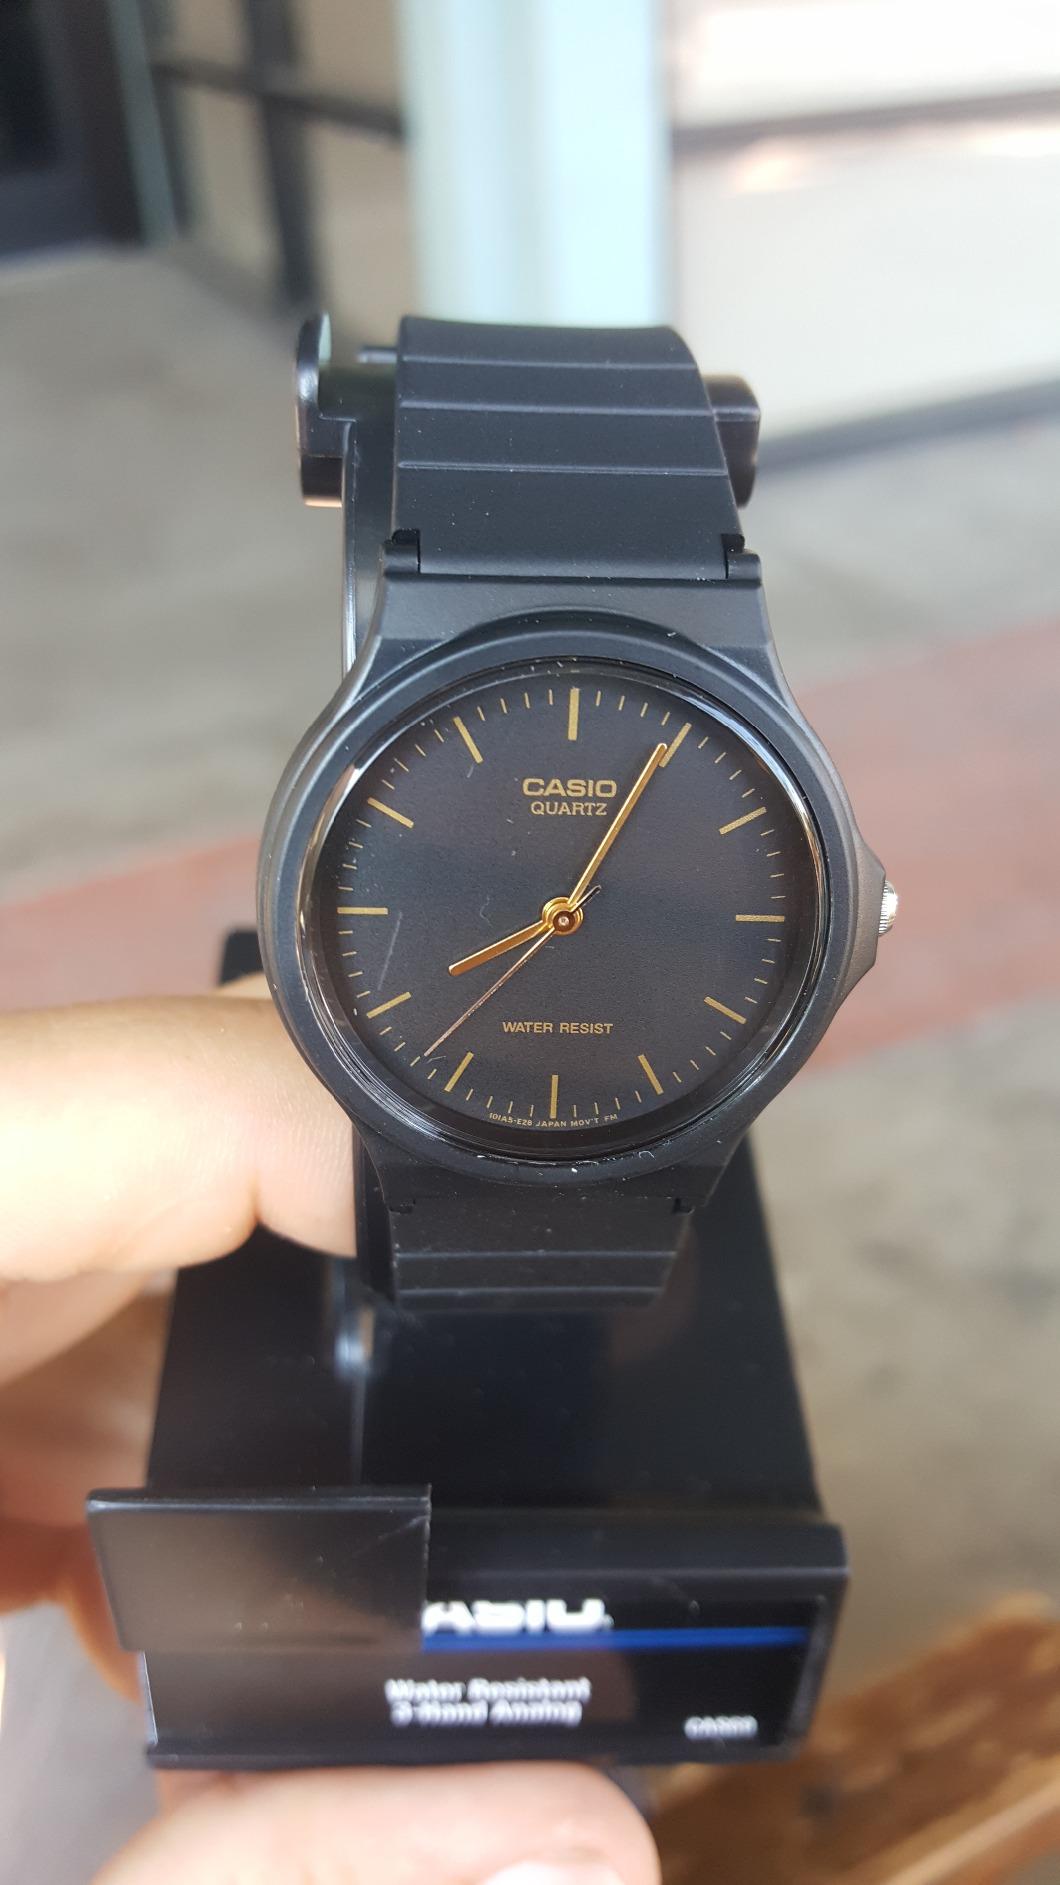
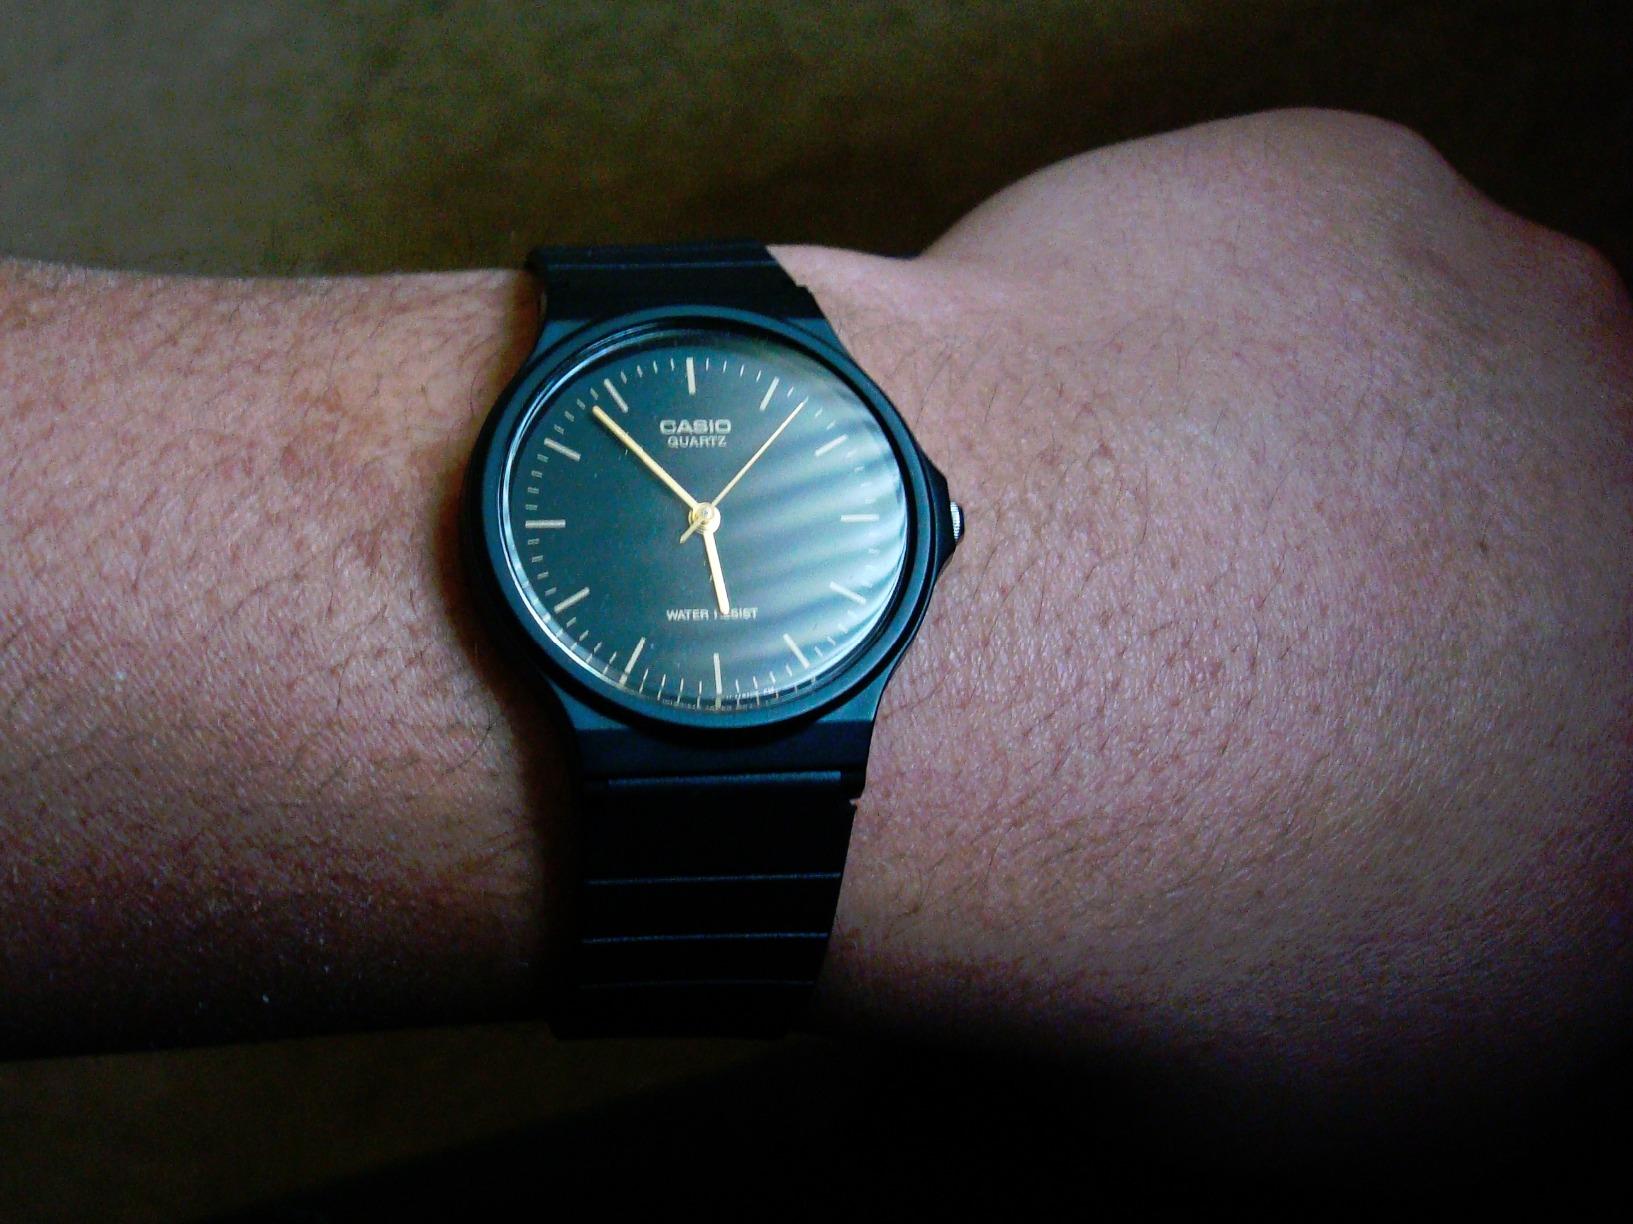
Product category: accessories_watch
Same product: yes